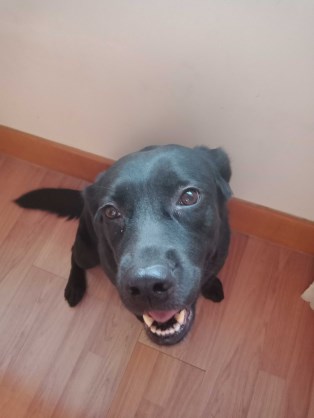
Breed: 3580-n000122-Labrador_retriever